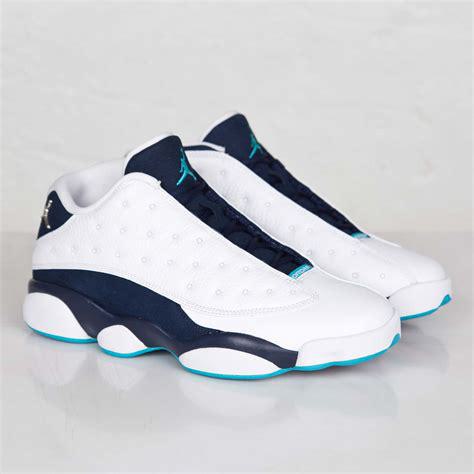
Brand: Jordan
Model: 13